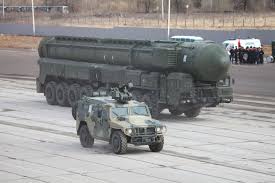
Label: Rs-24